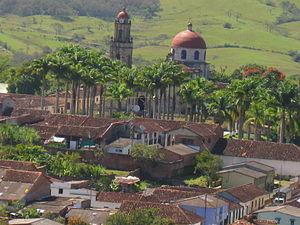
Guadalupe est une municipalité colombienne située dans le département de Santander.